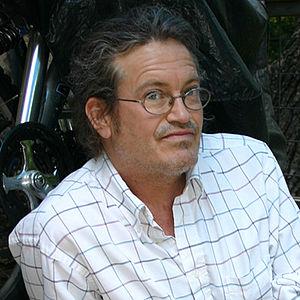
Meat Puppets est un groupe de rock américain, originaire de Paradise Valley, en Arizona. Formé en janvier 1980, il est composé de Curt Kirkwood, son frère Cris Kirkwood et Derrick Bostrom. Le groupe, aux sonorités folk, country et punk rock, est considéré comme un des groupes précurseurs du grunge et dont Nirvana s'inspira.